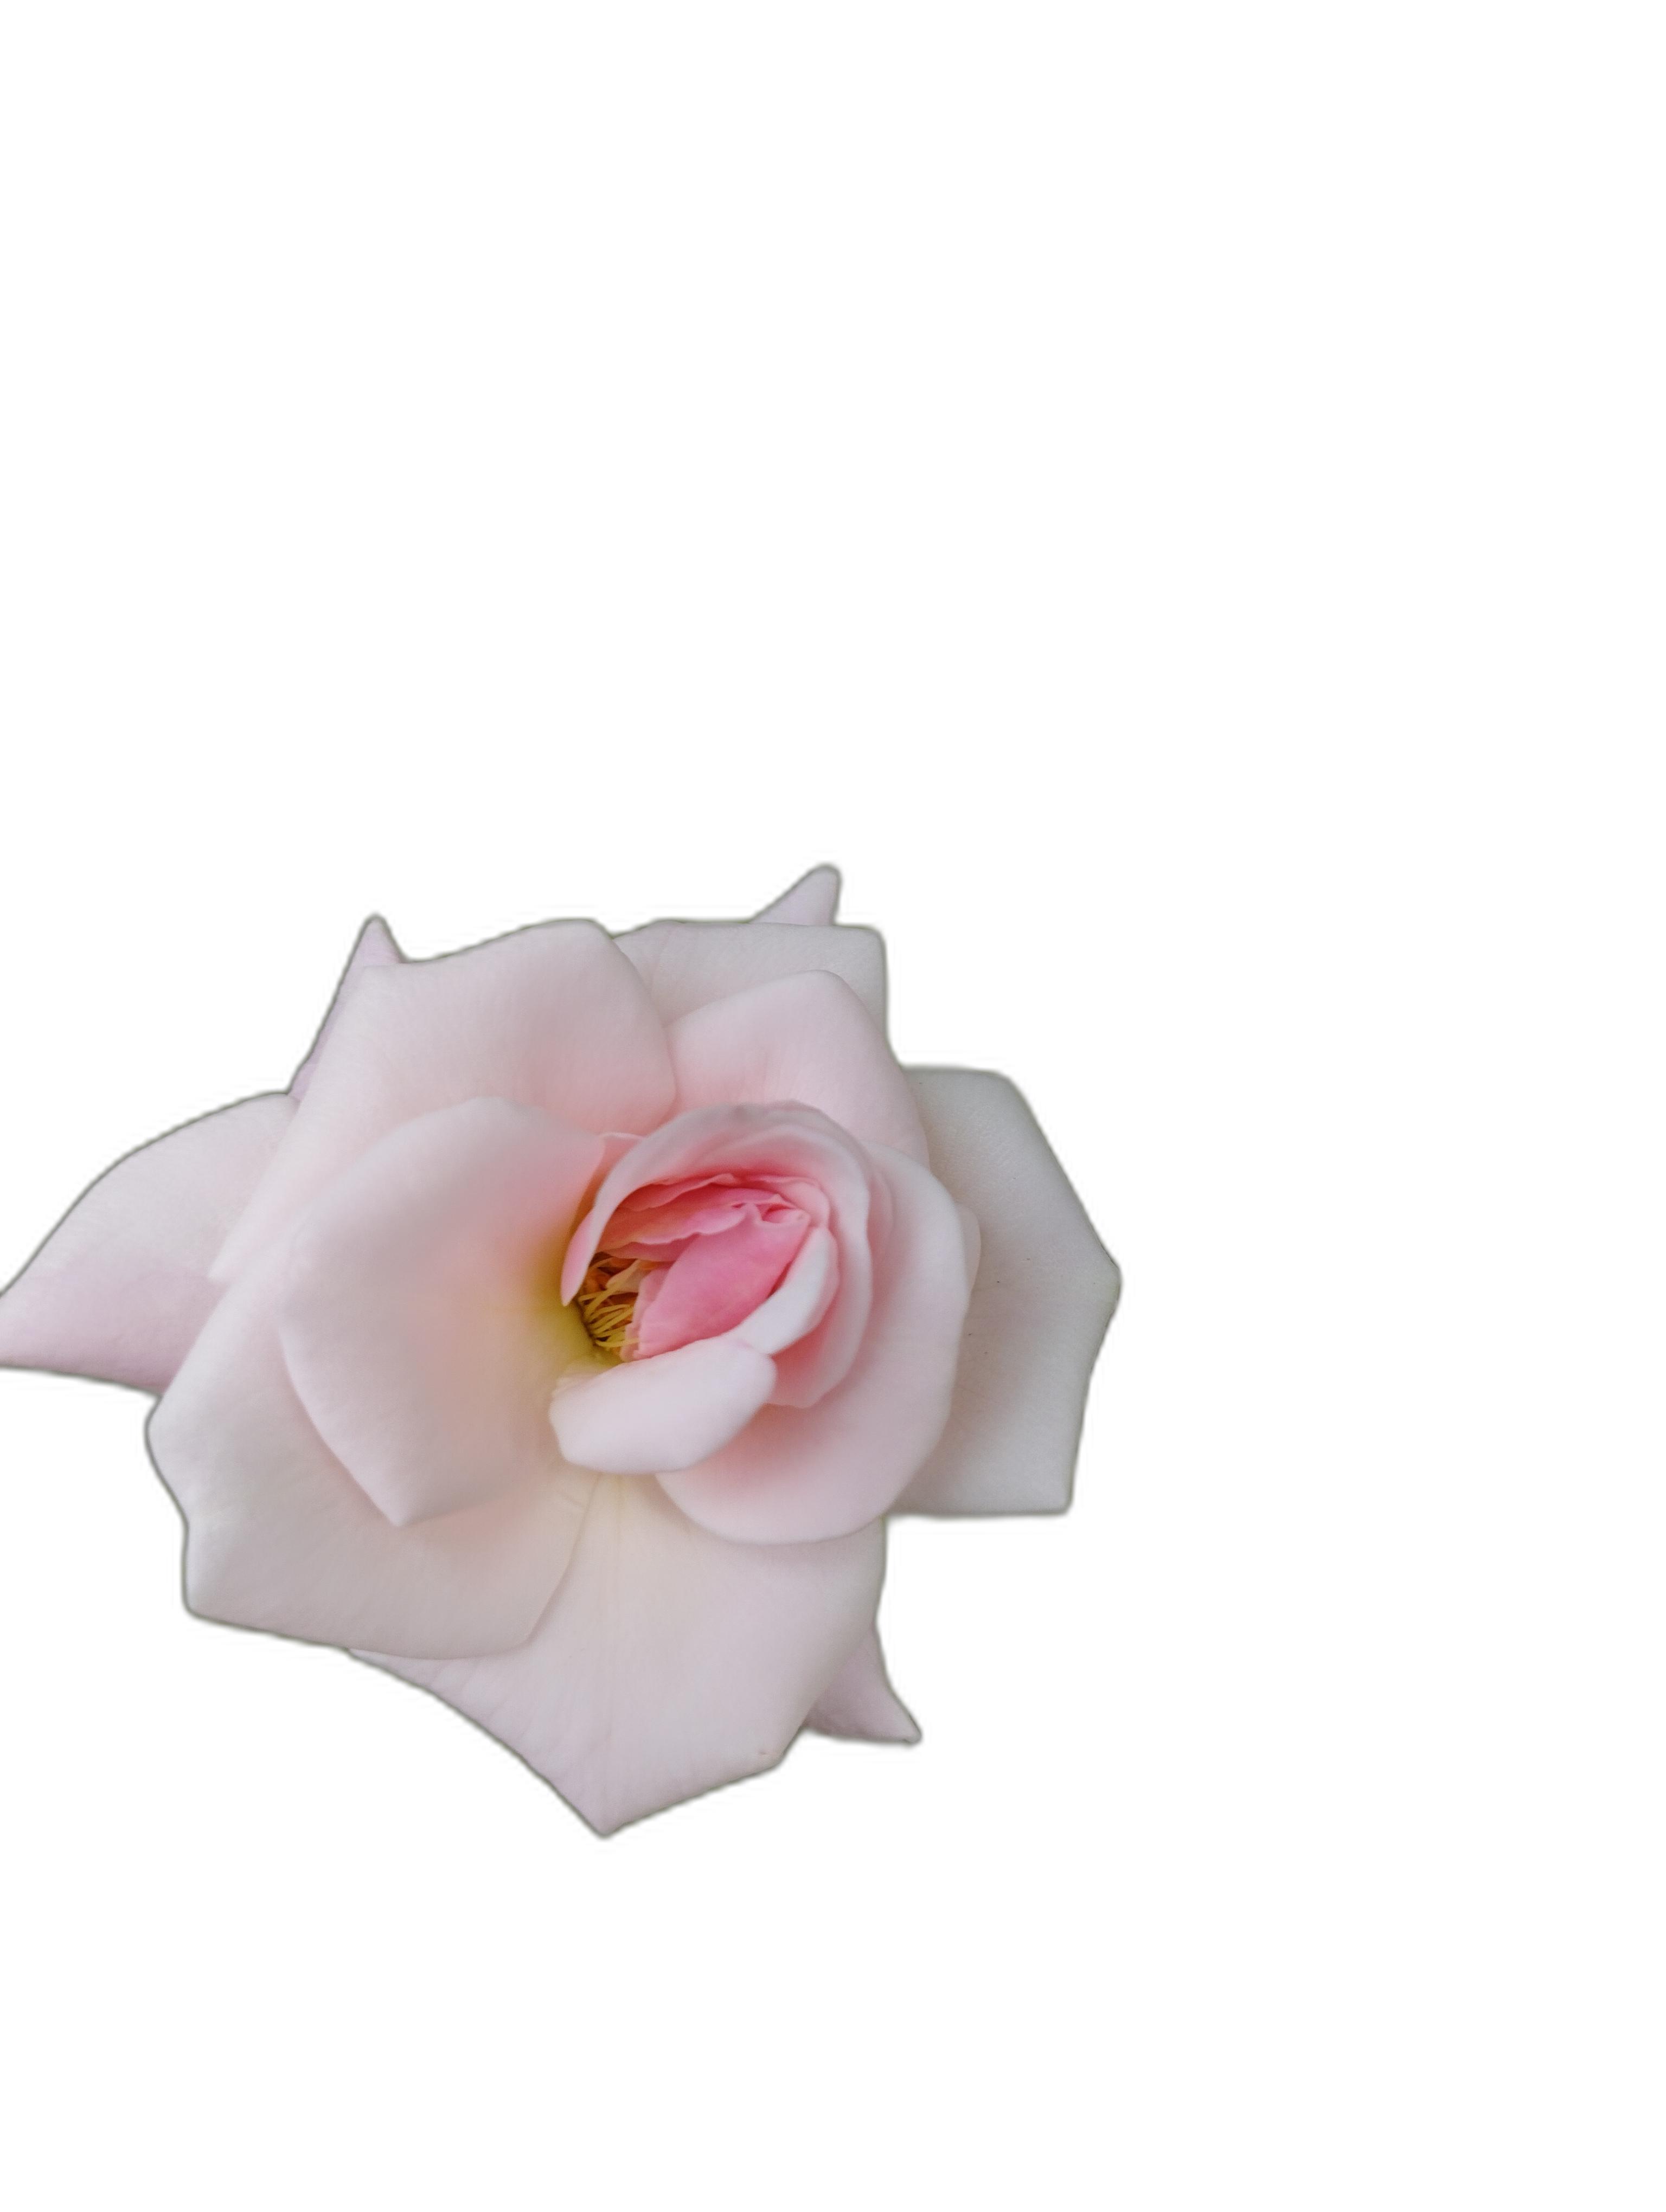
Label: Rose